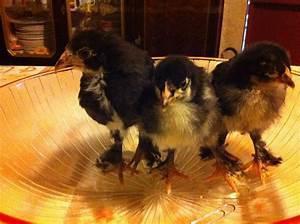
chicken